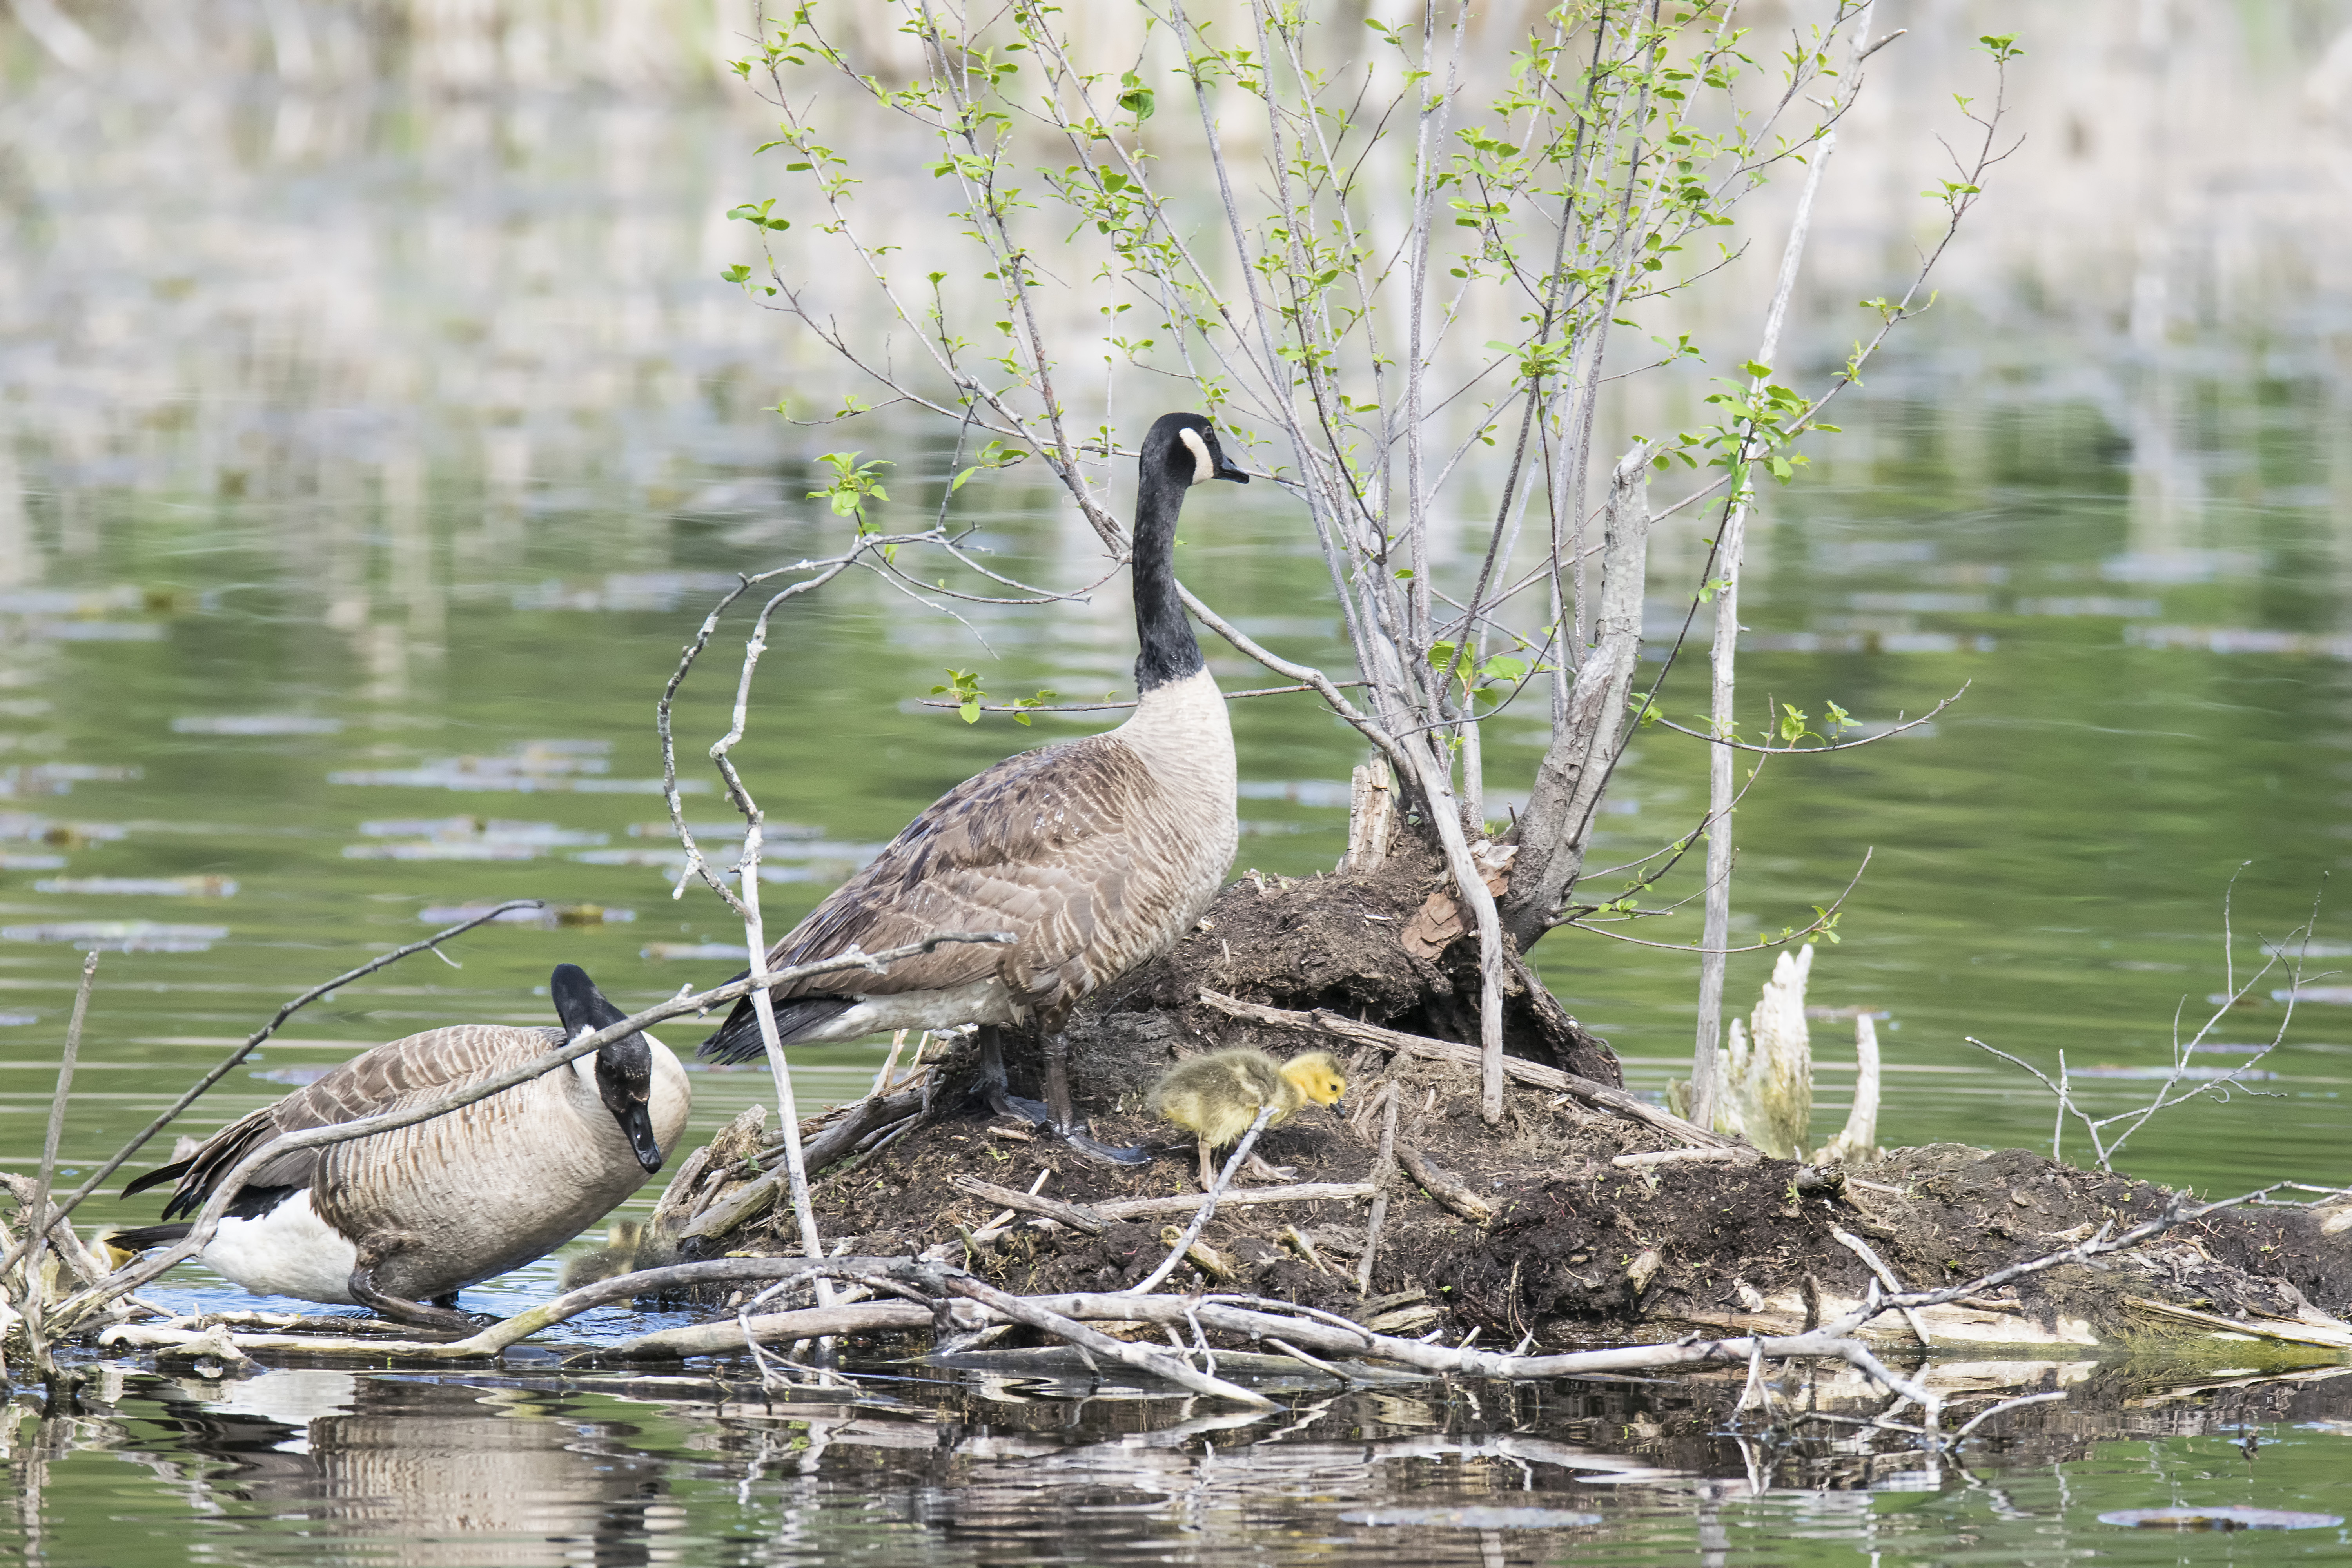
water, nature, bird, pond, wildlife, reflection, fauna, duck, canada, goose, wetland, vertebrate, quebec, waterfowl, water bird, mallard, du, shorebird, sherbrooke, oiseau, bernache, ducks geese and swans